Hans Smolders

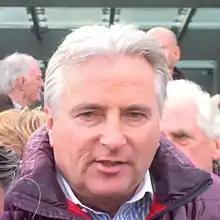
Smolders at a demonstration against the parole of Volkert van der Graaf in 2014

Henricus Adrianus Josephus "Hans" Smolders (born 15 September 1960) is a Dutch politician, former professional ice hockey player and entrepreneur.